Norman Nato

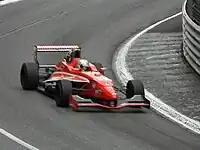
Nato during the 2012 Pau Grand Prix.

Nato made his debut in single-seater competition in 2010 by joining the F4 F4 Eurocup 1.6 series with the Autosport Academy team. The Frenchman won on debut at the Ciudad del Motor de Aragón and took one further victory at the Circuit de Barcelona-Catalunya. Nato ended the season with eight podium finishes and 123 points to finish as runner-up to Stoffel Vandoorne.